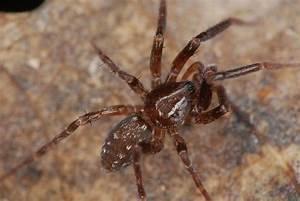
spider